Willie Gant

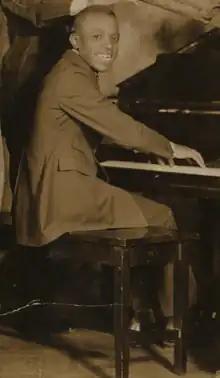
Jazz pianist Willie Gant in 1921

Willie "The Tiger" Gant (May 10, 1899 – March 1974) was an American jazz bandleader and pianist.